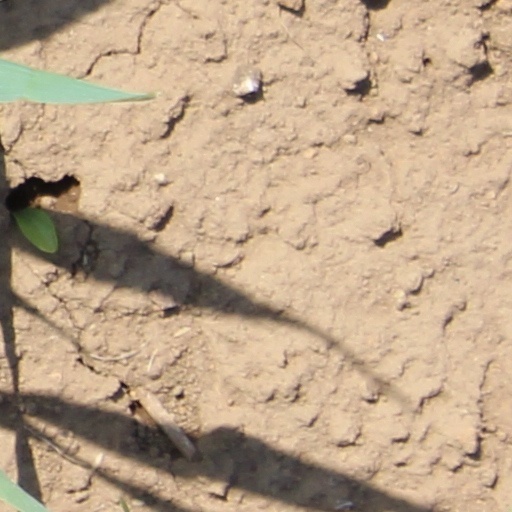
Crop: wheat